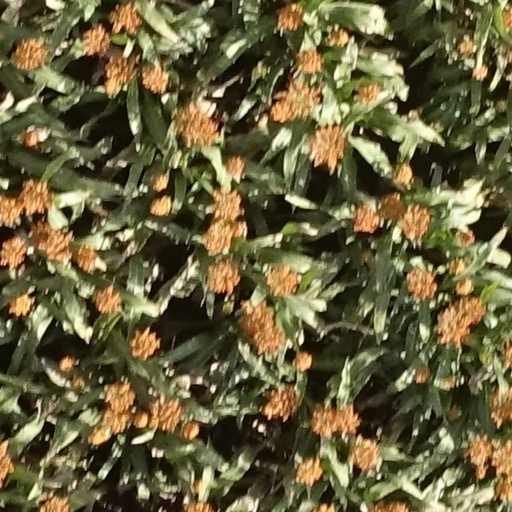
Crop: sorghum